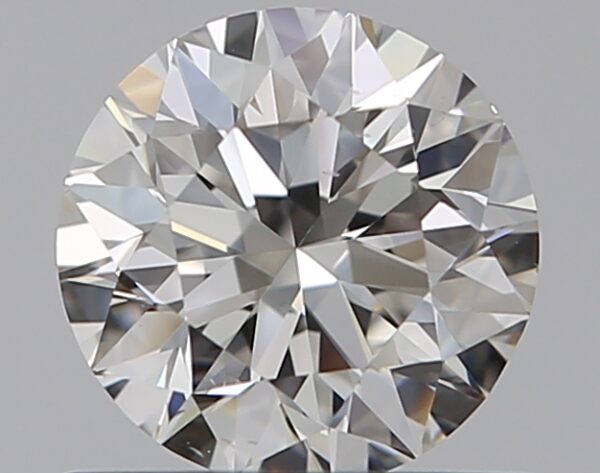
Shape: round
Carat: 0.59
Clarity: SI1
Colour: H
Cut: VG
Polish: EX
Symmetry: VG
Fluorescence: N
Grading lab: GIA
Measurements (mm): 5.3 x 5.34 x 3.37